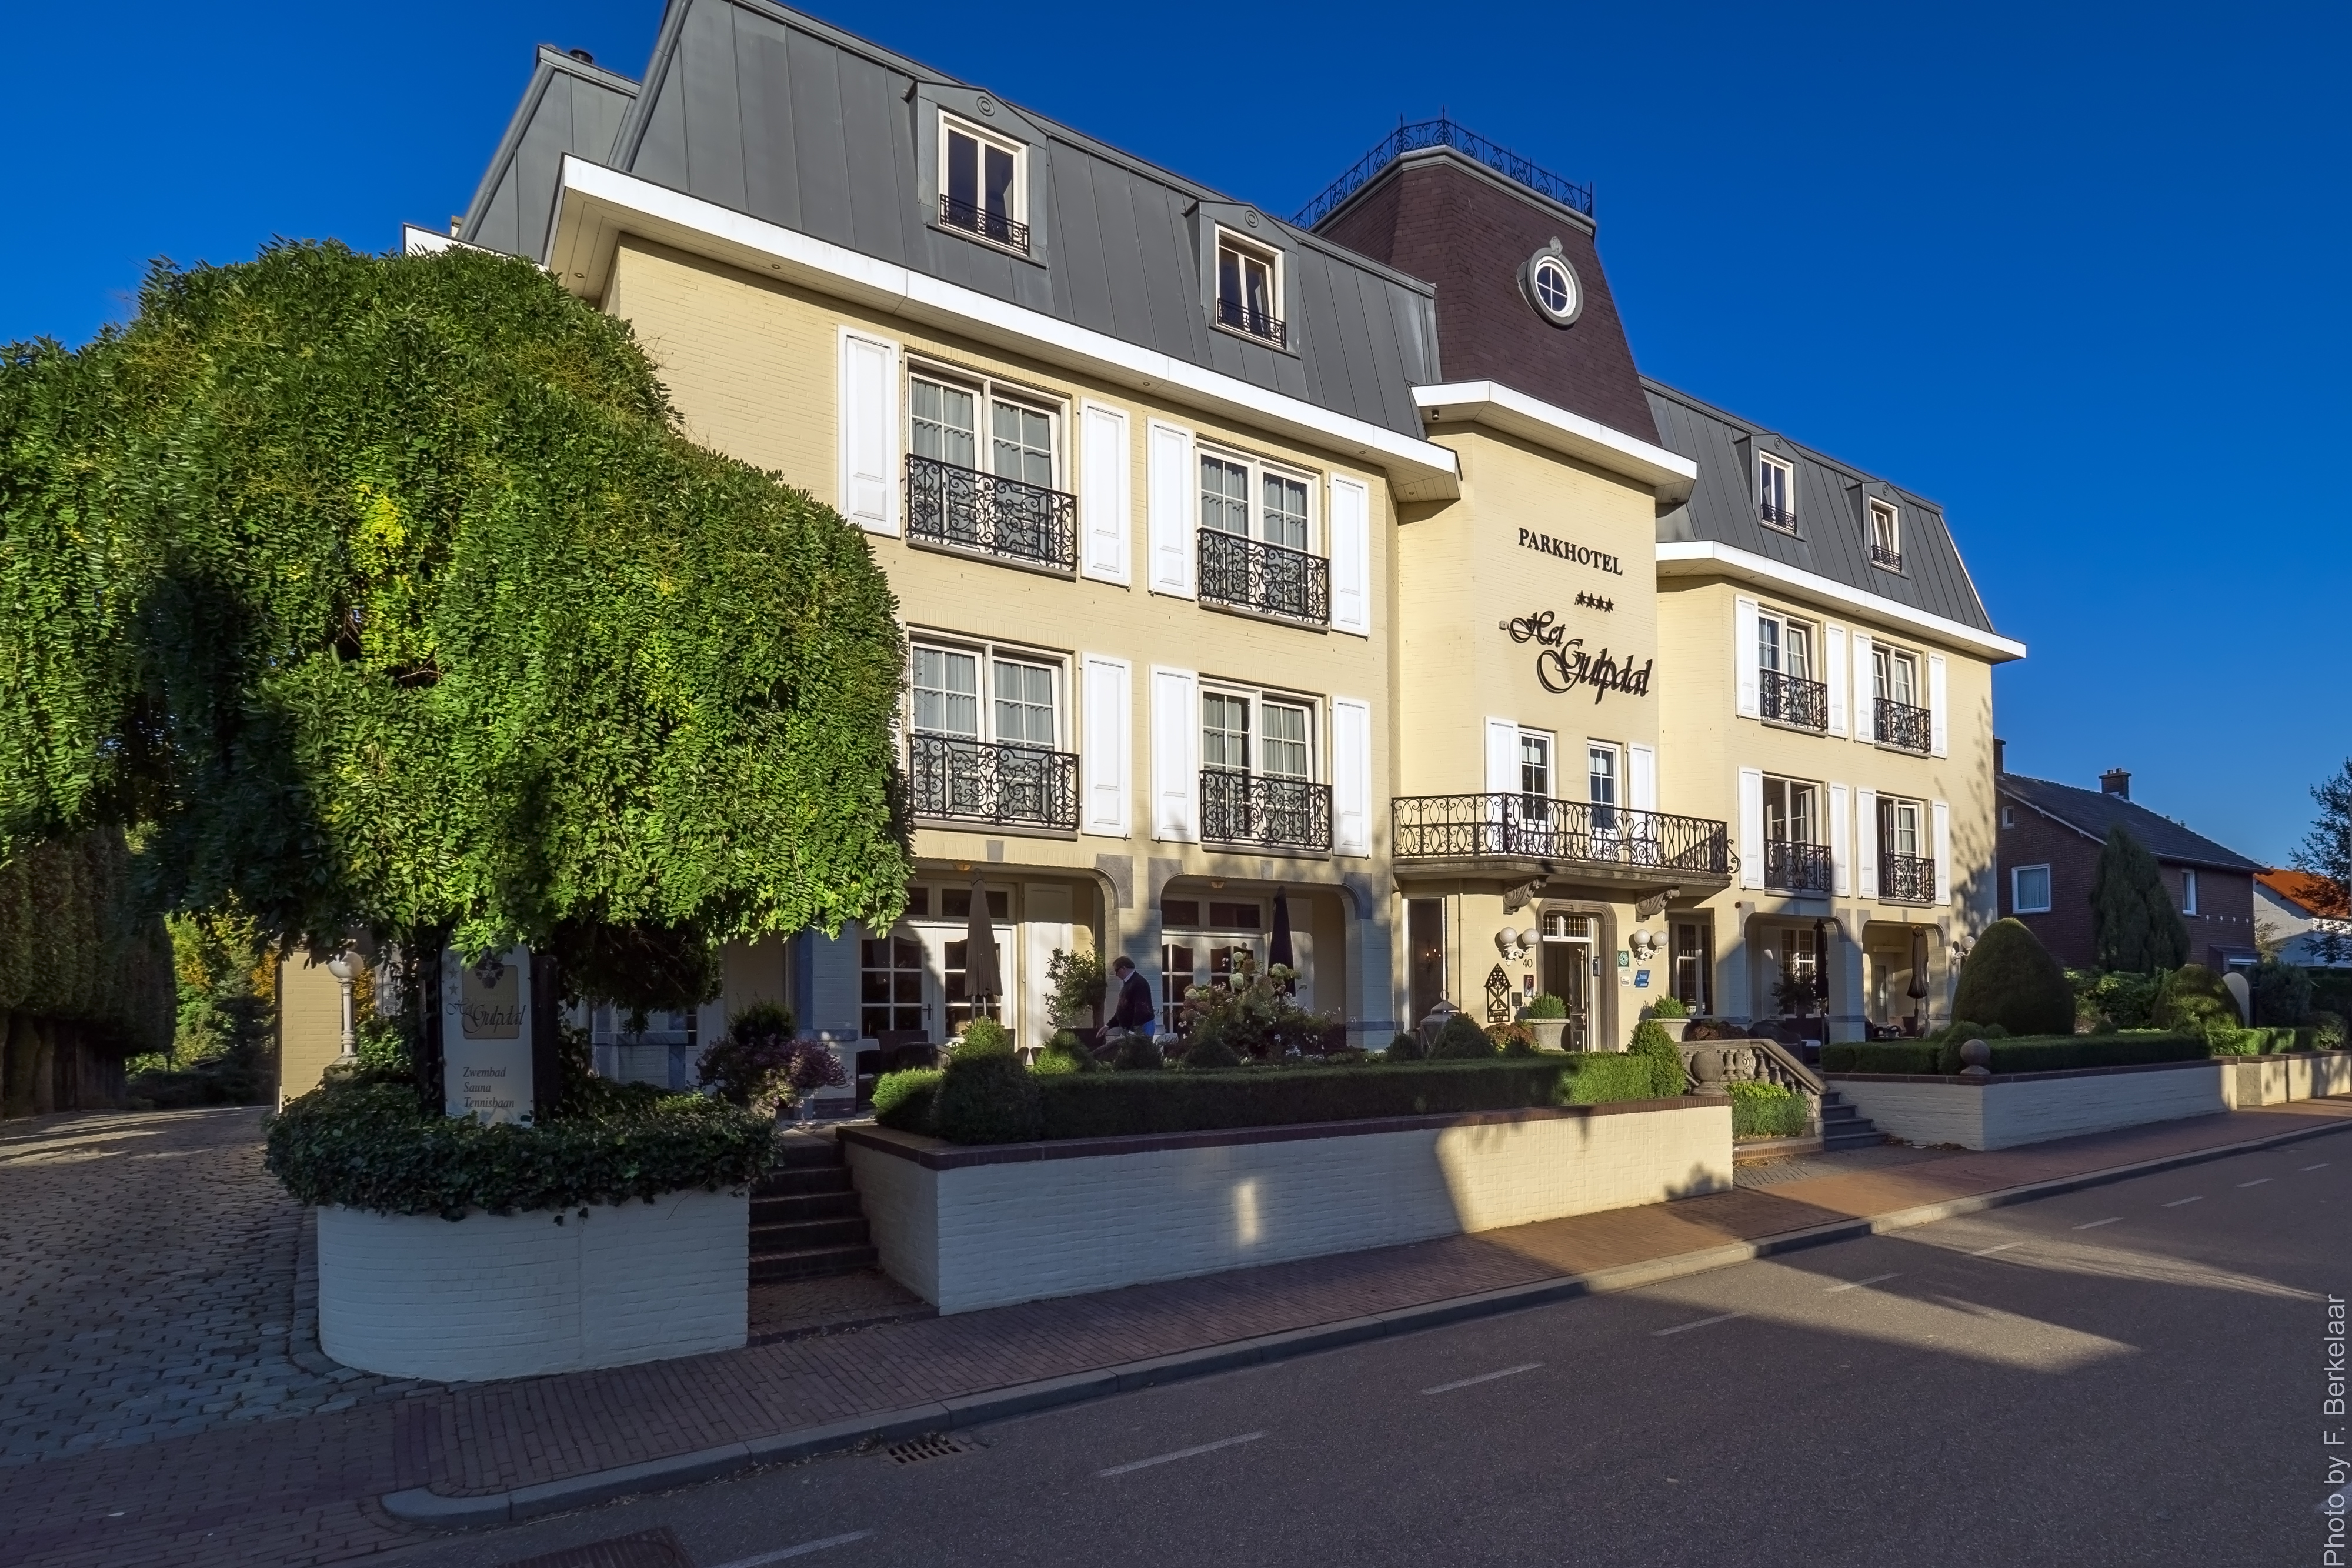
villa, house, town, building, home, downtown, suburb, plaza, facade, property, apartment, nederland, hotel, estate, twop, limburg, nl, condominium, provincielimburg, neighbourhood, real estate, olympusm714mmf28, gulpdal, hetgulpdal, parkhotel, slenaken, dorpsstraat40, hotelhetgulpdal, gemeentegulpenwittem, residential area